Assyrian folk dance

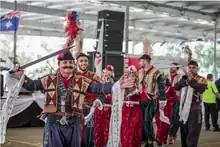
Assyrian traditional costumes, with the lead dancer bearing a sword

All Assyrian dances, with the exception of the "Sabre Dance", are done in a connected circle. Most Assyrian circle dances are lateral, vining and open-ended, where more and more participants can join the dance. In an open floor space, the lines assume open circular shapes where they tend to curve and acquire spiral shapes as determined by floor space availability.